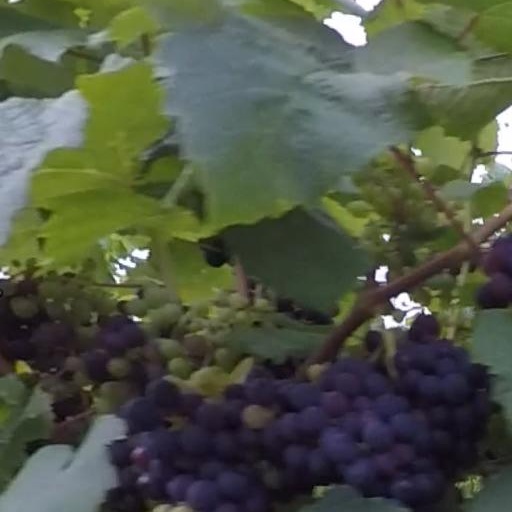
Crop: grape